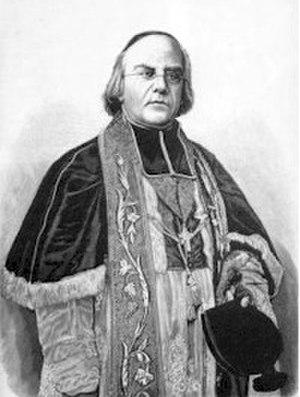
Pierre-Jacques Dehaene est un homme d'Église et un homme politique français, né à Wormhout le 16 septembre 1809 et mort le 15 juillet 1882.